List of Code Geass chapters

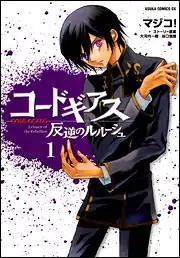
Cover of the first volume of "Code Geass: Lelouch of the Rebellion".

The anime television series "Code Geass" by Sunrise has been adapted by Kadokawa Shoten into five separate manga adaptations, each containing an alternate storyline. The first four of the manga series have been licensed for an English language release in North America by Bandai Entertainment. The first, "Code Geass: Lelouch of the Rebellion", by Majiko~! and originally serialized "Monthly Asuka", focused on the protagonist of the series, Lelouch Lamperouge, with few differences from the anime's basic storyline. Its chapters were collected in eight "tankōbon" volumes released from December 26, 2006, to March 26, 2010. Bandai's English adaptation of the series was published from July 29, 2008 to February 15, 2011.